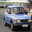
Label: automobile